Undernutrition in children

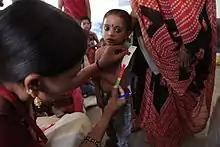
A child's upper arm is measured to detect malnutrition in the village of Baggad, in Madhya Pradesh's Dhar district (India)

Children under the age of five are most likely to experience malnutrition and often face a variety of diseases and growth inhibitors as a result. There are three commonly used measures for detecting malnutrition in children: